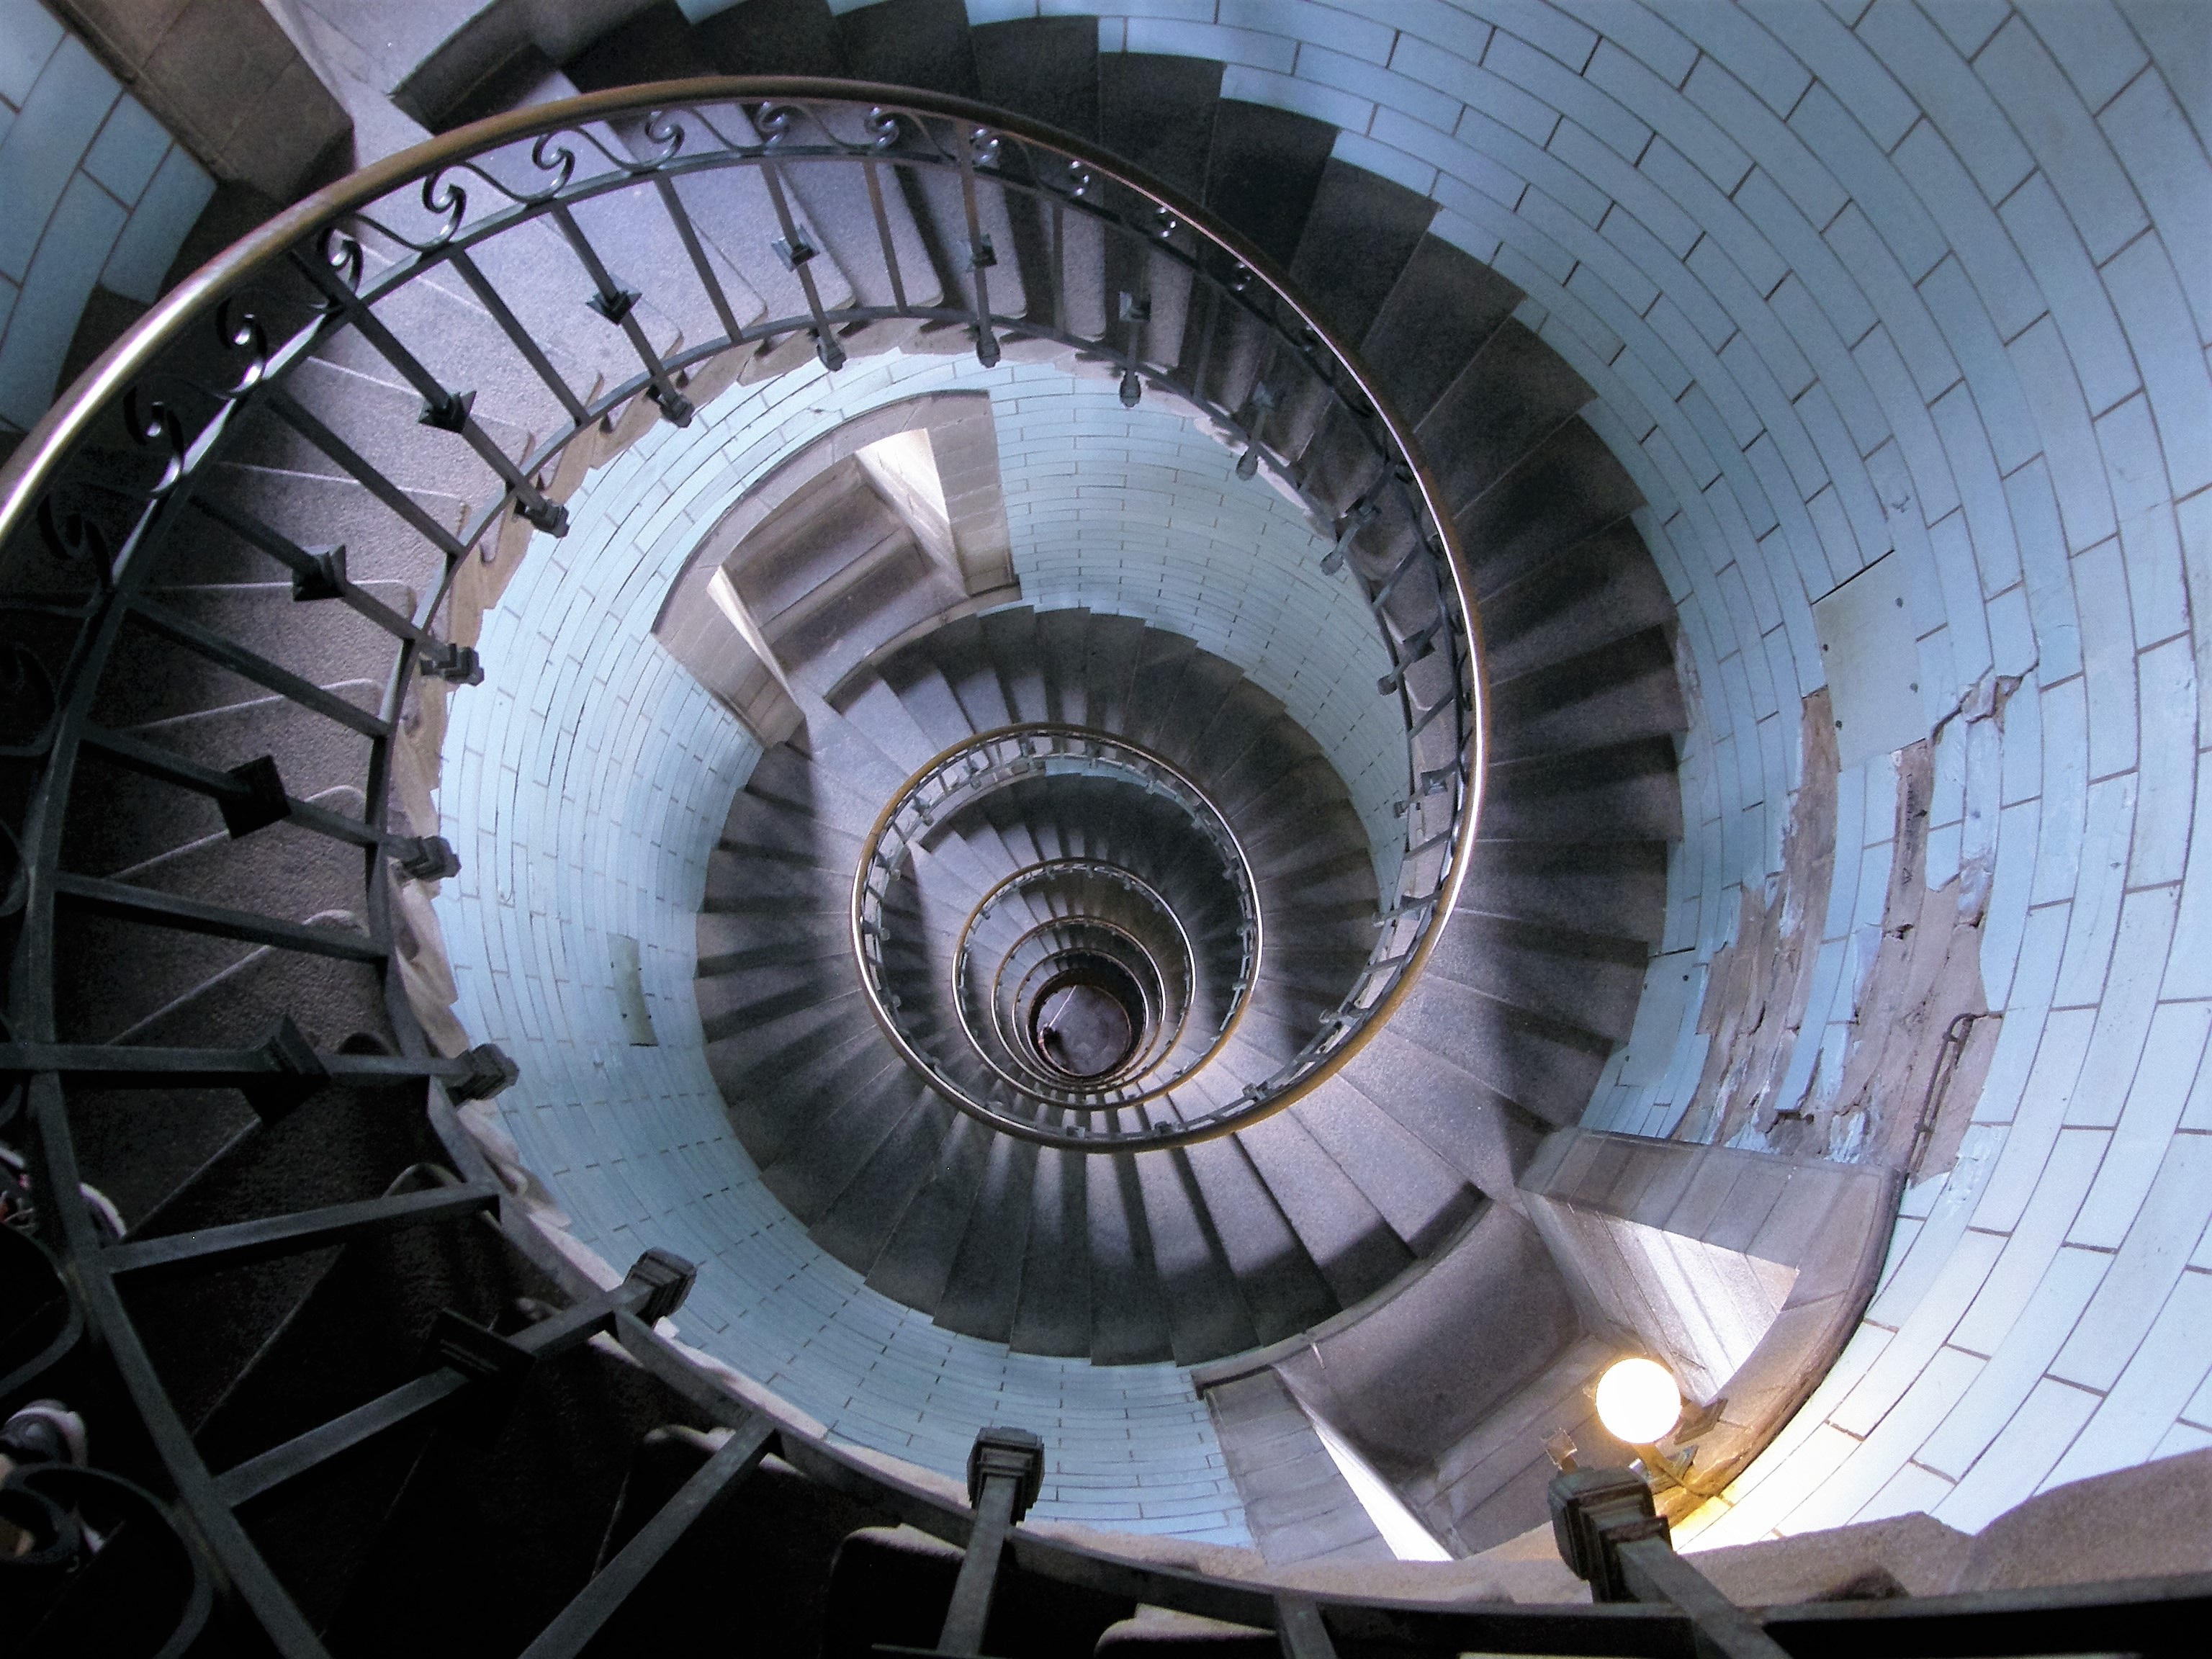
lighthouse, wheel, spiral, staircase, railing, spoke, tire, turbine, spiral staircase, stairs, rim, jet engine, hubcap, eckmuhl, automotive tire, aircraft engine